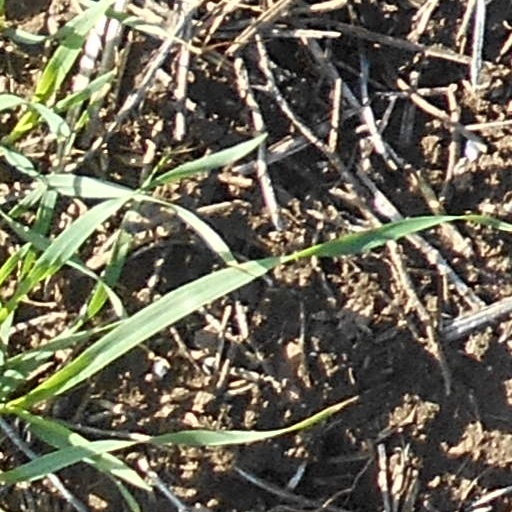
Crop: wheat